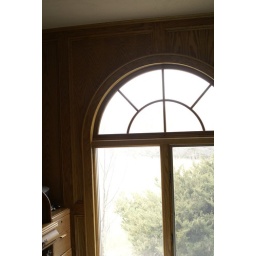
window in office with open view of backyard and woods